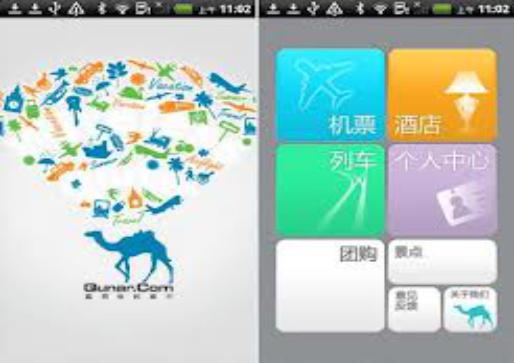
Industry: Leisure